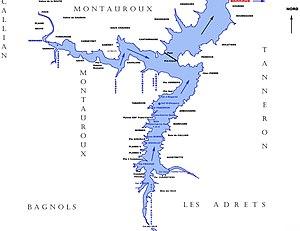
Lac de Saint-Cassien, Var, Toponymie
Le lac de Saint-Cassien est un lac de barrage français situé en Provence, dans le sud-est du département du Var, dans la communauté de communes du Pays de Fayence, nommé d'après Saint Cassien.
Montauroux est une commune française située dans le département du Var, en région Provence-Alpes-Côte d'Azur.